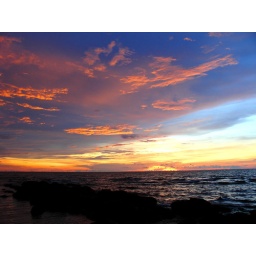
Orange clouds drape over the ocean